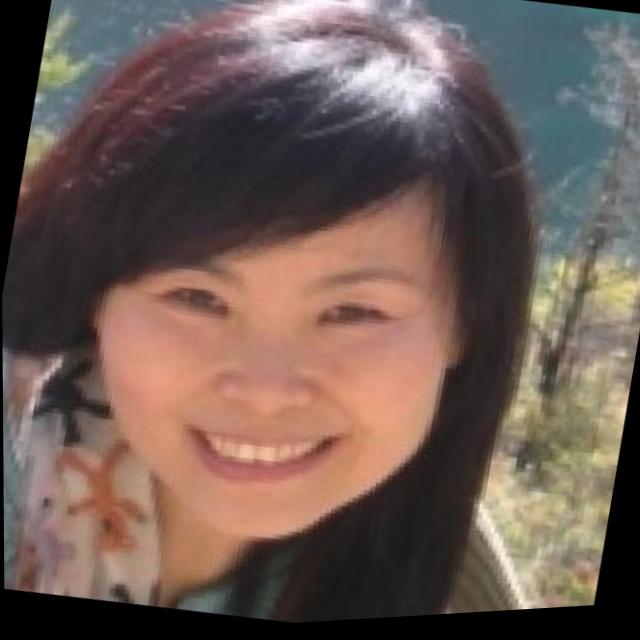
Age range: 21-44